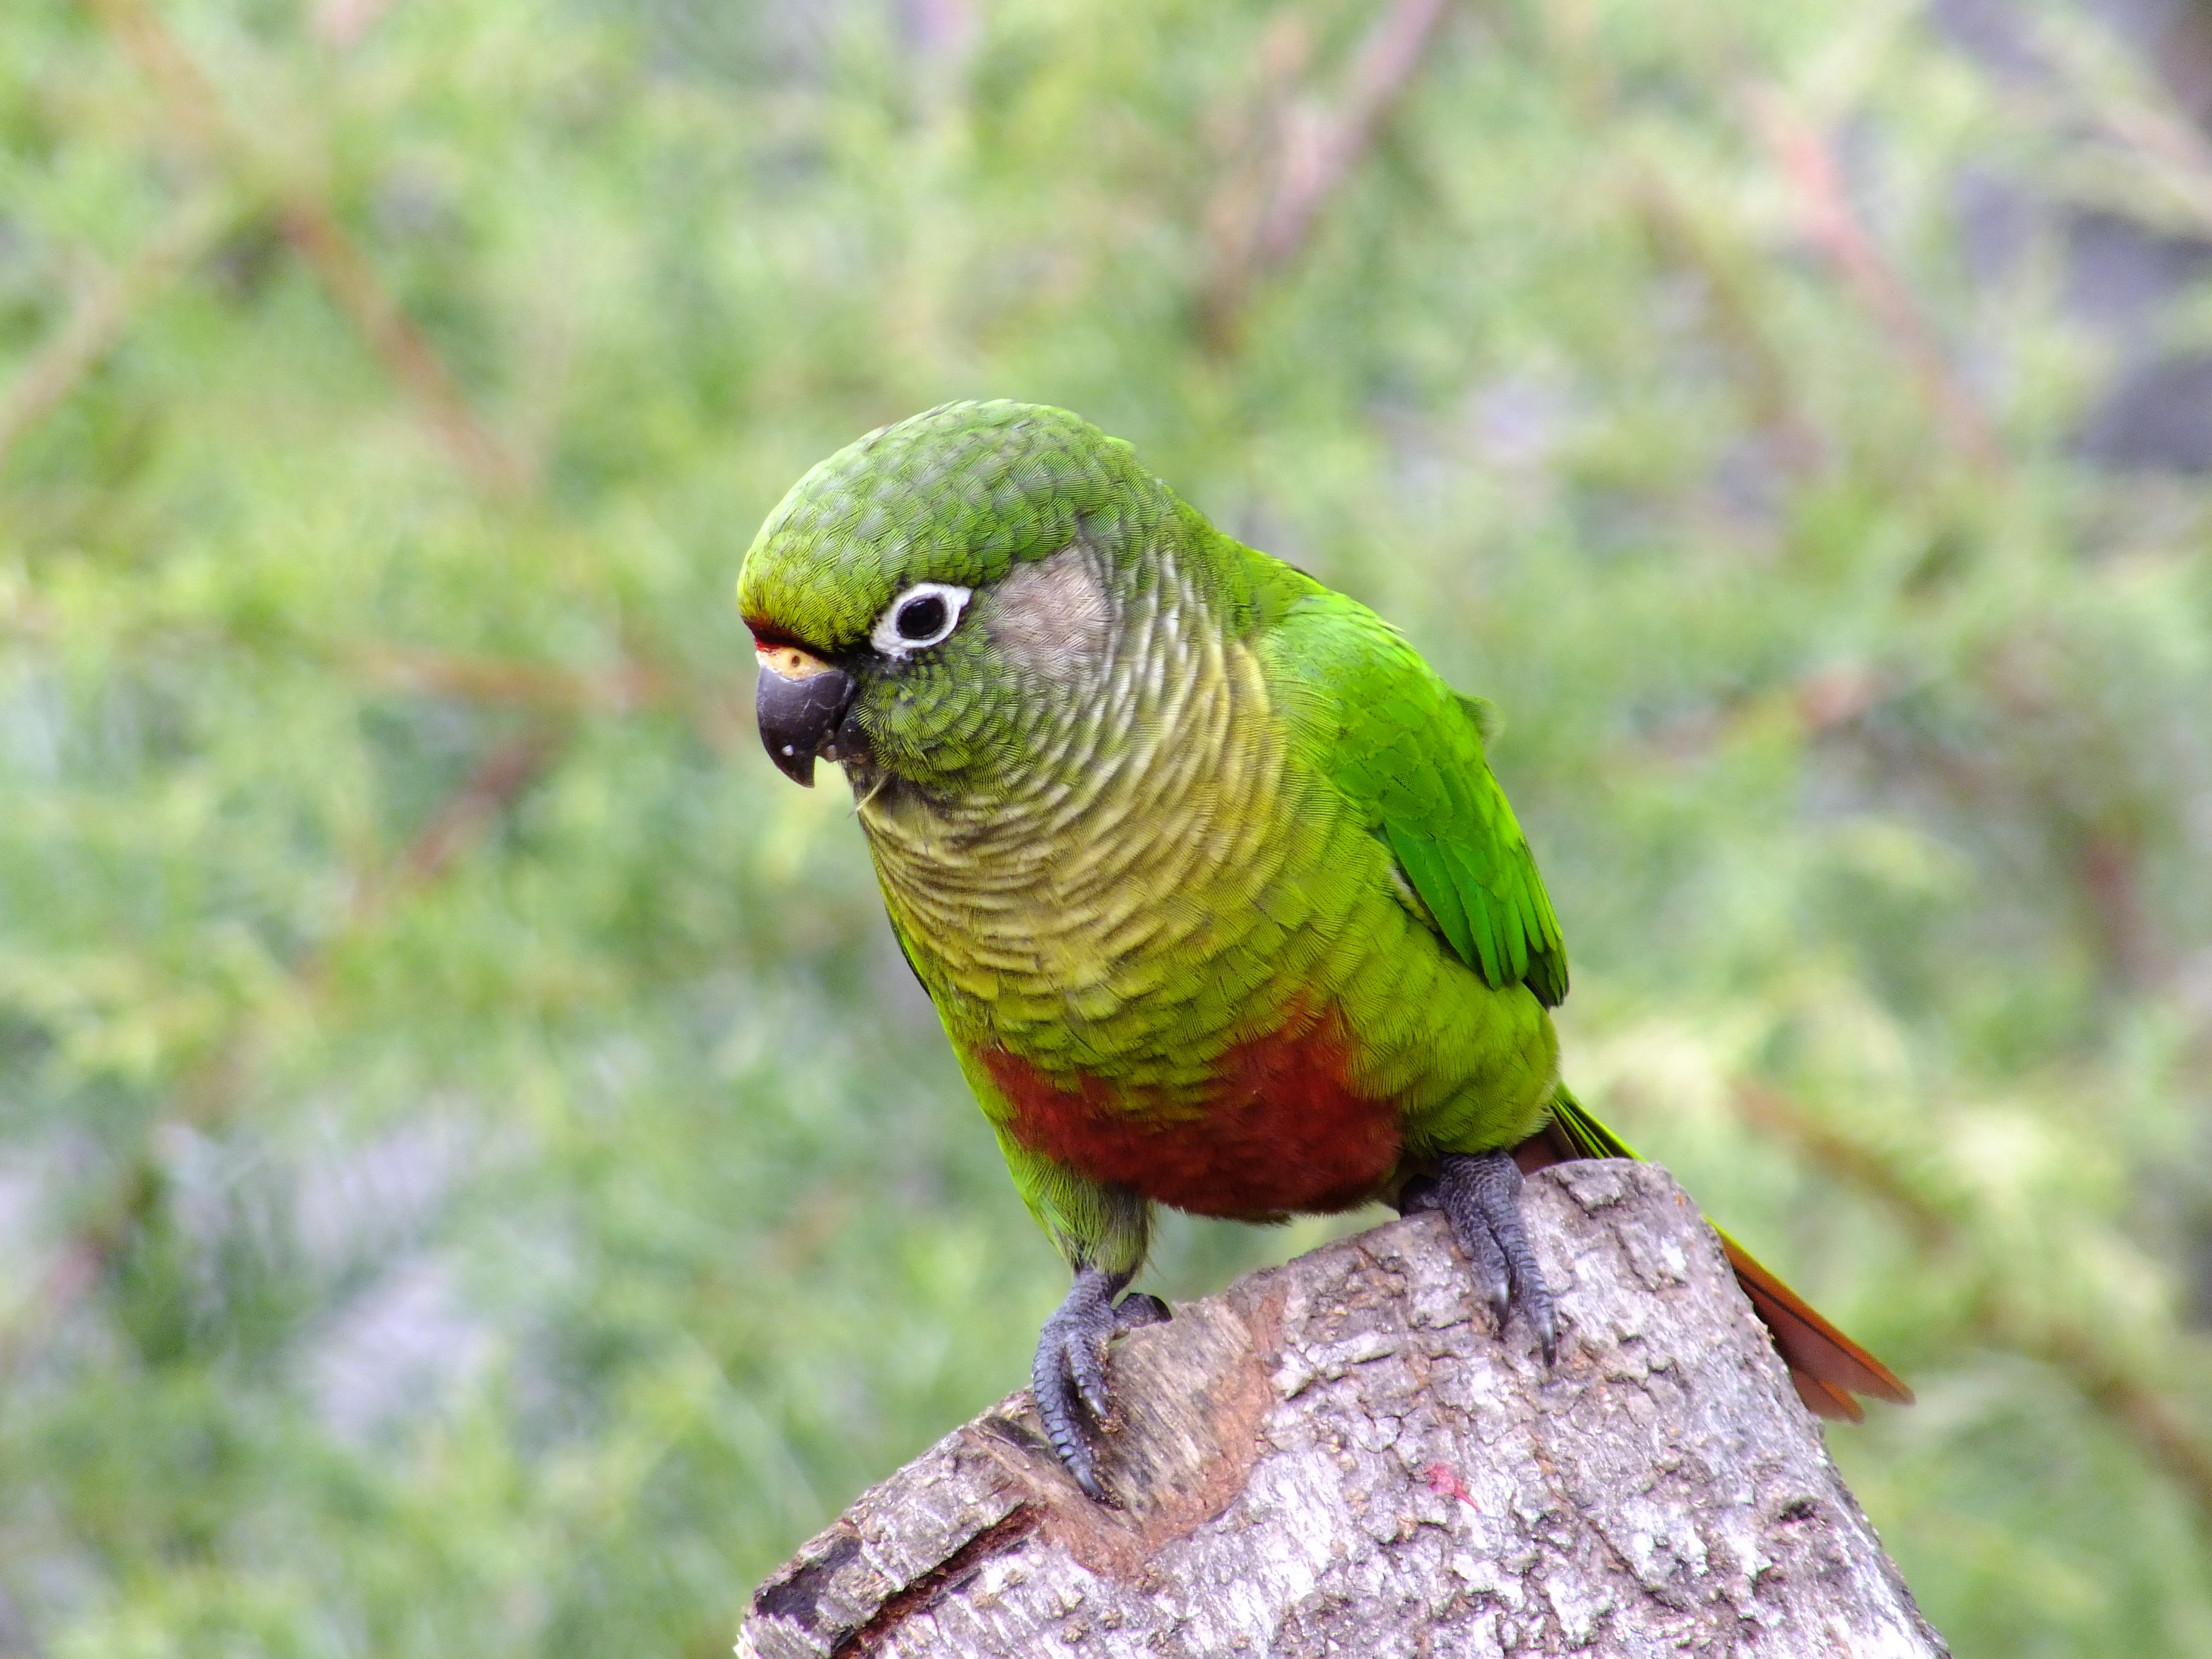
nature, bird, wildlife, green, beak, fauna, lorikeet, vertebrate, parrot, parakeet, common pet parakeet, tiriba